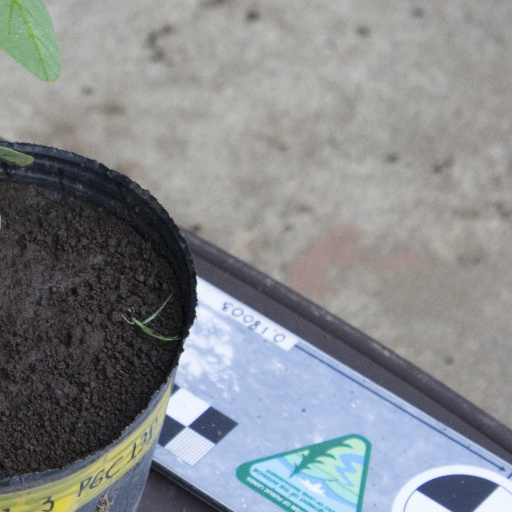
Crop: soybean